CouRageJD

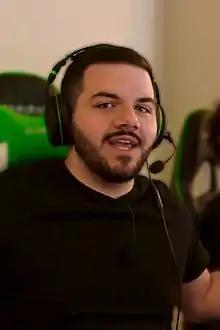
Dunlop in 2018

Jack Dunlop (born April 23, 1994), better known online as CouRageJD or CouRage, is an American YouTuber, commentator and streamer. He is the co-owner of the esports organization and lifestyle brand 100 Thieves, where he also serves a content creator.